Breastwork monitor

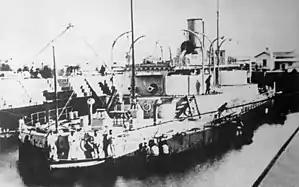
Stern view of at Williamstown, Victoria, Australia, in 1871. Note the low freeboard.

A breastwork monitor was a modification of the monitor, a warship which was first built in the United States in 1861, designed by John Ericsson and distinguished by the first rotating gun turret, designed by Theodore Timby. The modified design known as a breastwork monitor was introduced by Sir Edward Reed, the Chief Constructor of the Royal Navy between 1863 and 1870. The original monitors were very stable, and difficult to damage by gunfire, because of their very low freeboard. This, however, caused them to behave, some said, as a "half-tide rock", with the ever-present risk of being swamped in a sea should water gain access to the interior through hatches, turret bases or other openings in the deck.